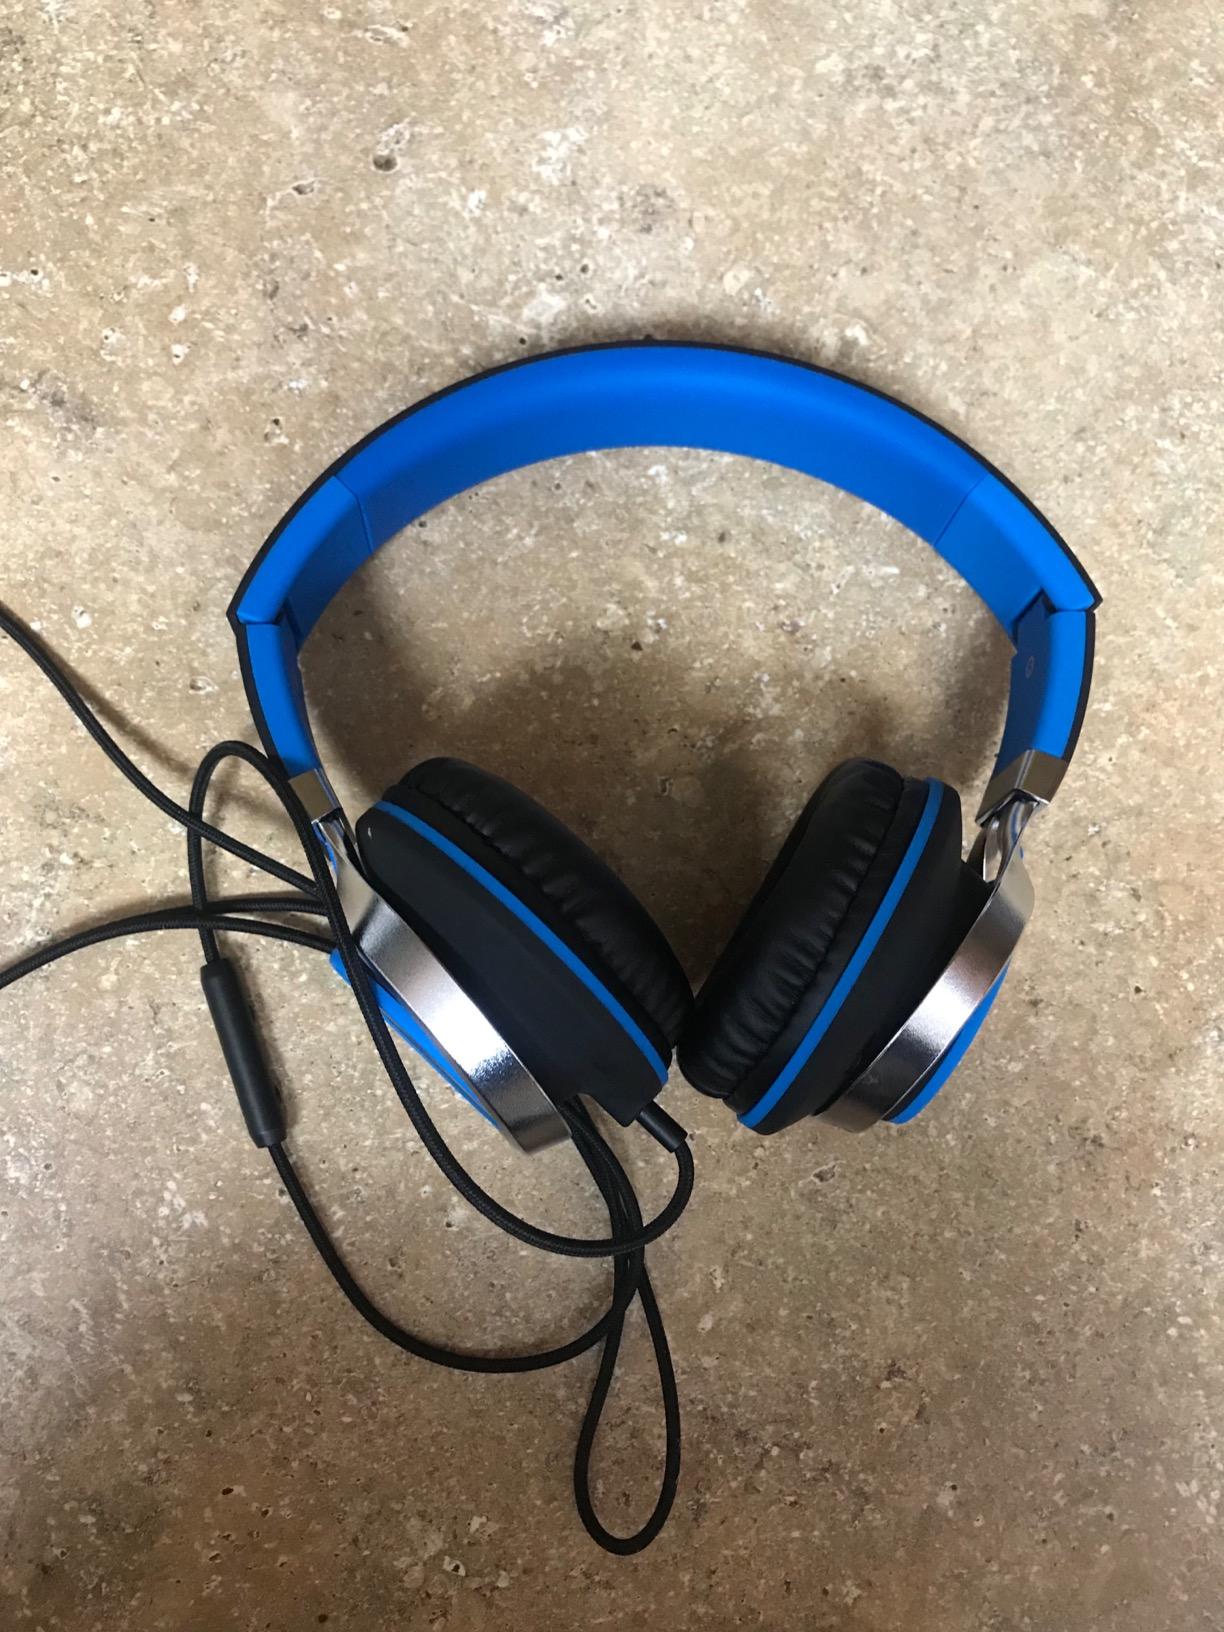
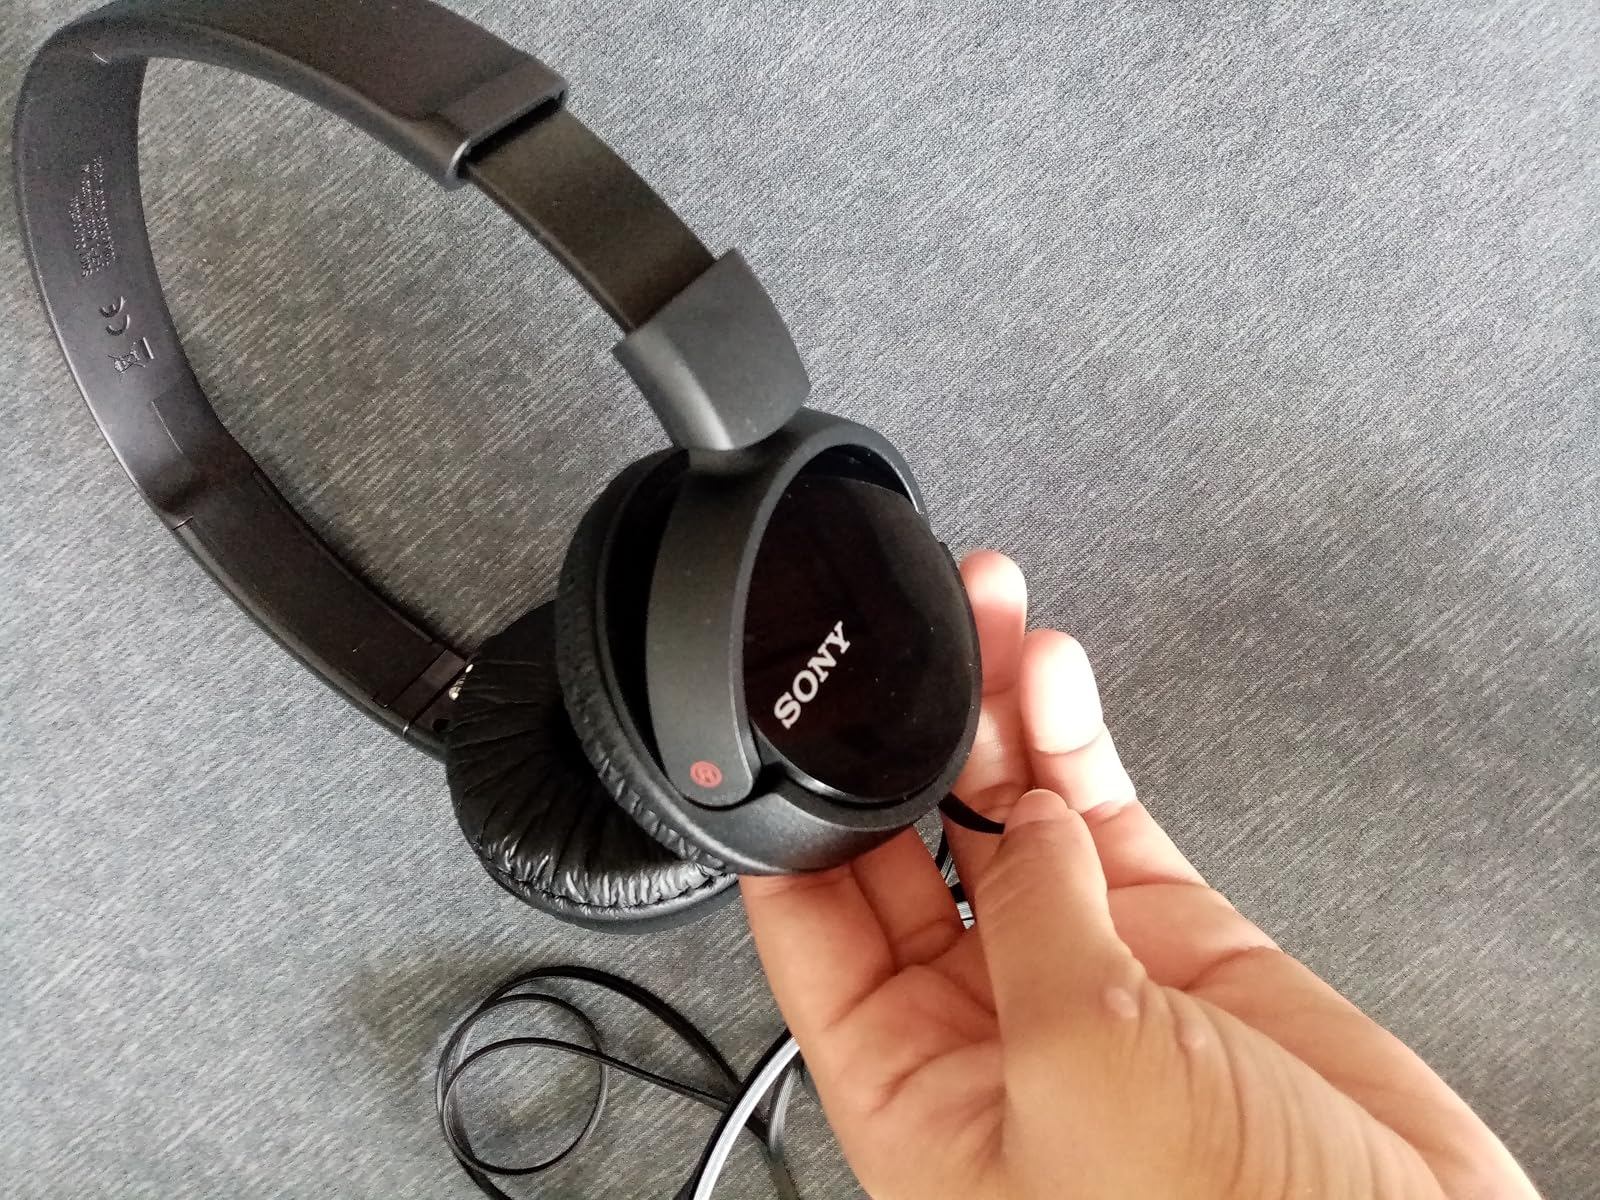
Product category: headphones
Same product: no